Grevillea argyrophylla

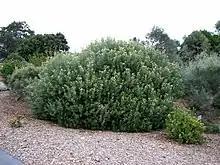
Habit in Mount Annan Botanic Garden

Grevillea argyrophylla, the silvery-leaved grevillea, is a species of flowering plant in the family Proteaceae and is endemic to the south-west of Western Australia. It is an erect, sometimes low-lying shrub with egg-shaped leaves with the narrower end towards the base, and white flowers, sometimes tinged with pink.